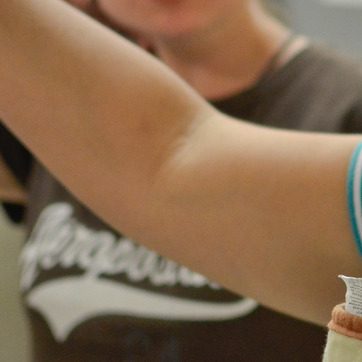
Material: skin